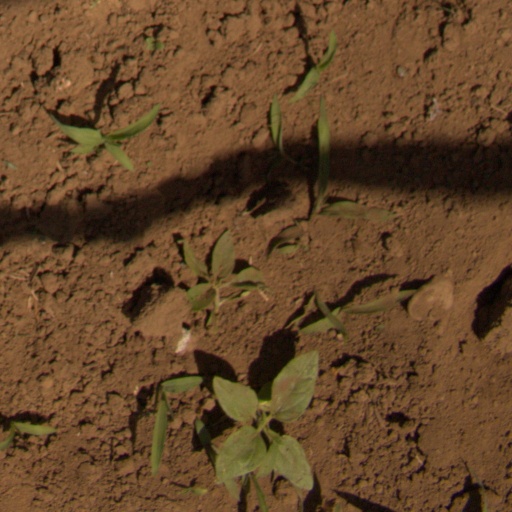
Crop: Jerusalem artichoke